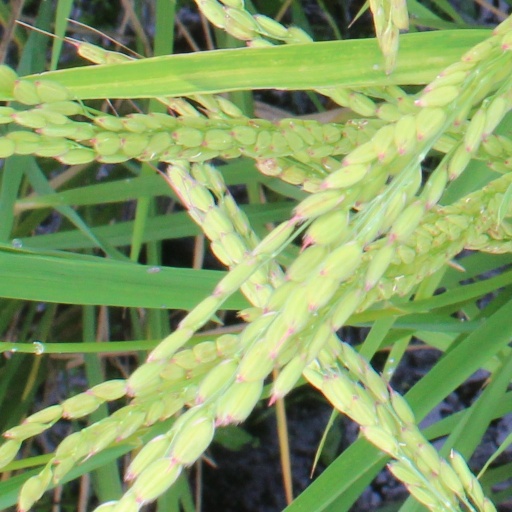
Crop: rice